Christy Zakarias

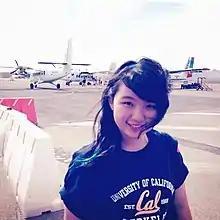
Christy Zakarias in 2015.

Christy Zakarias (born 19 July 1998), also known as Christy Zee, is an Indonesian humanitarian public figure from Bekasi, Indonesia. She was the first Indonesian to receive the International Diana Memorial Award in 2013. Zakarias was awarded by former British Prime Minister David Cameron and British diplomat Mark Canning for co-founding and leading Riveria, a charity that teaches underprivileged Indonesian children English.